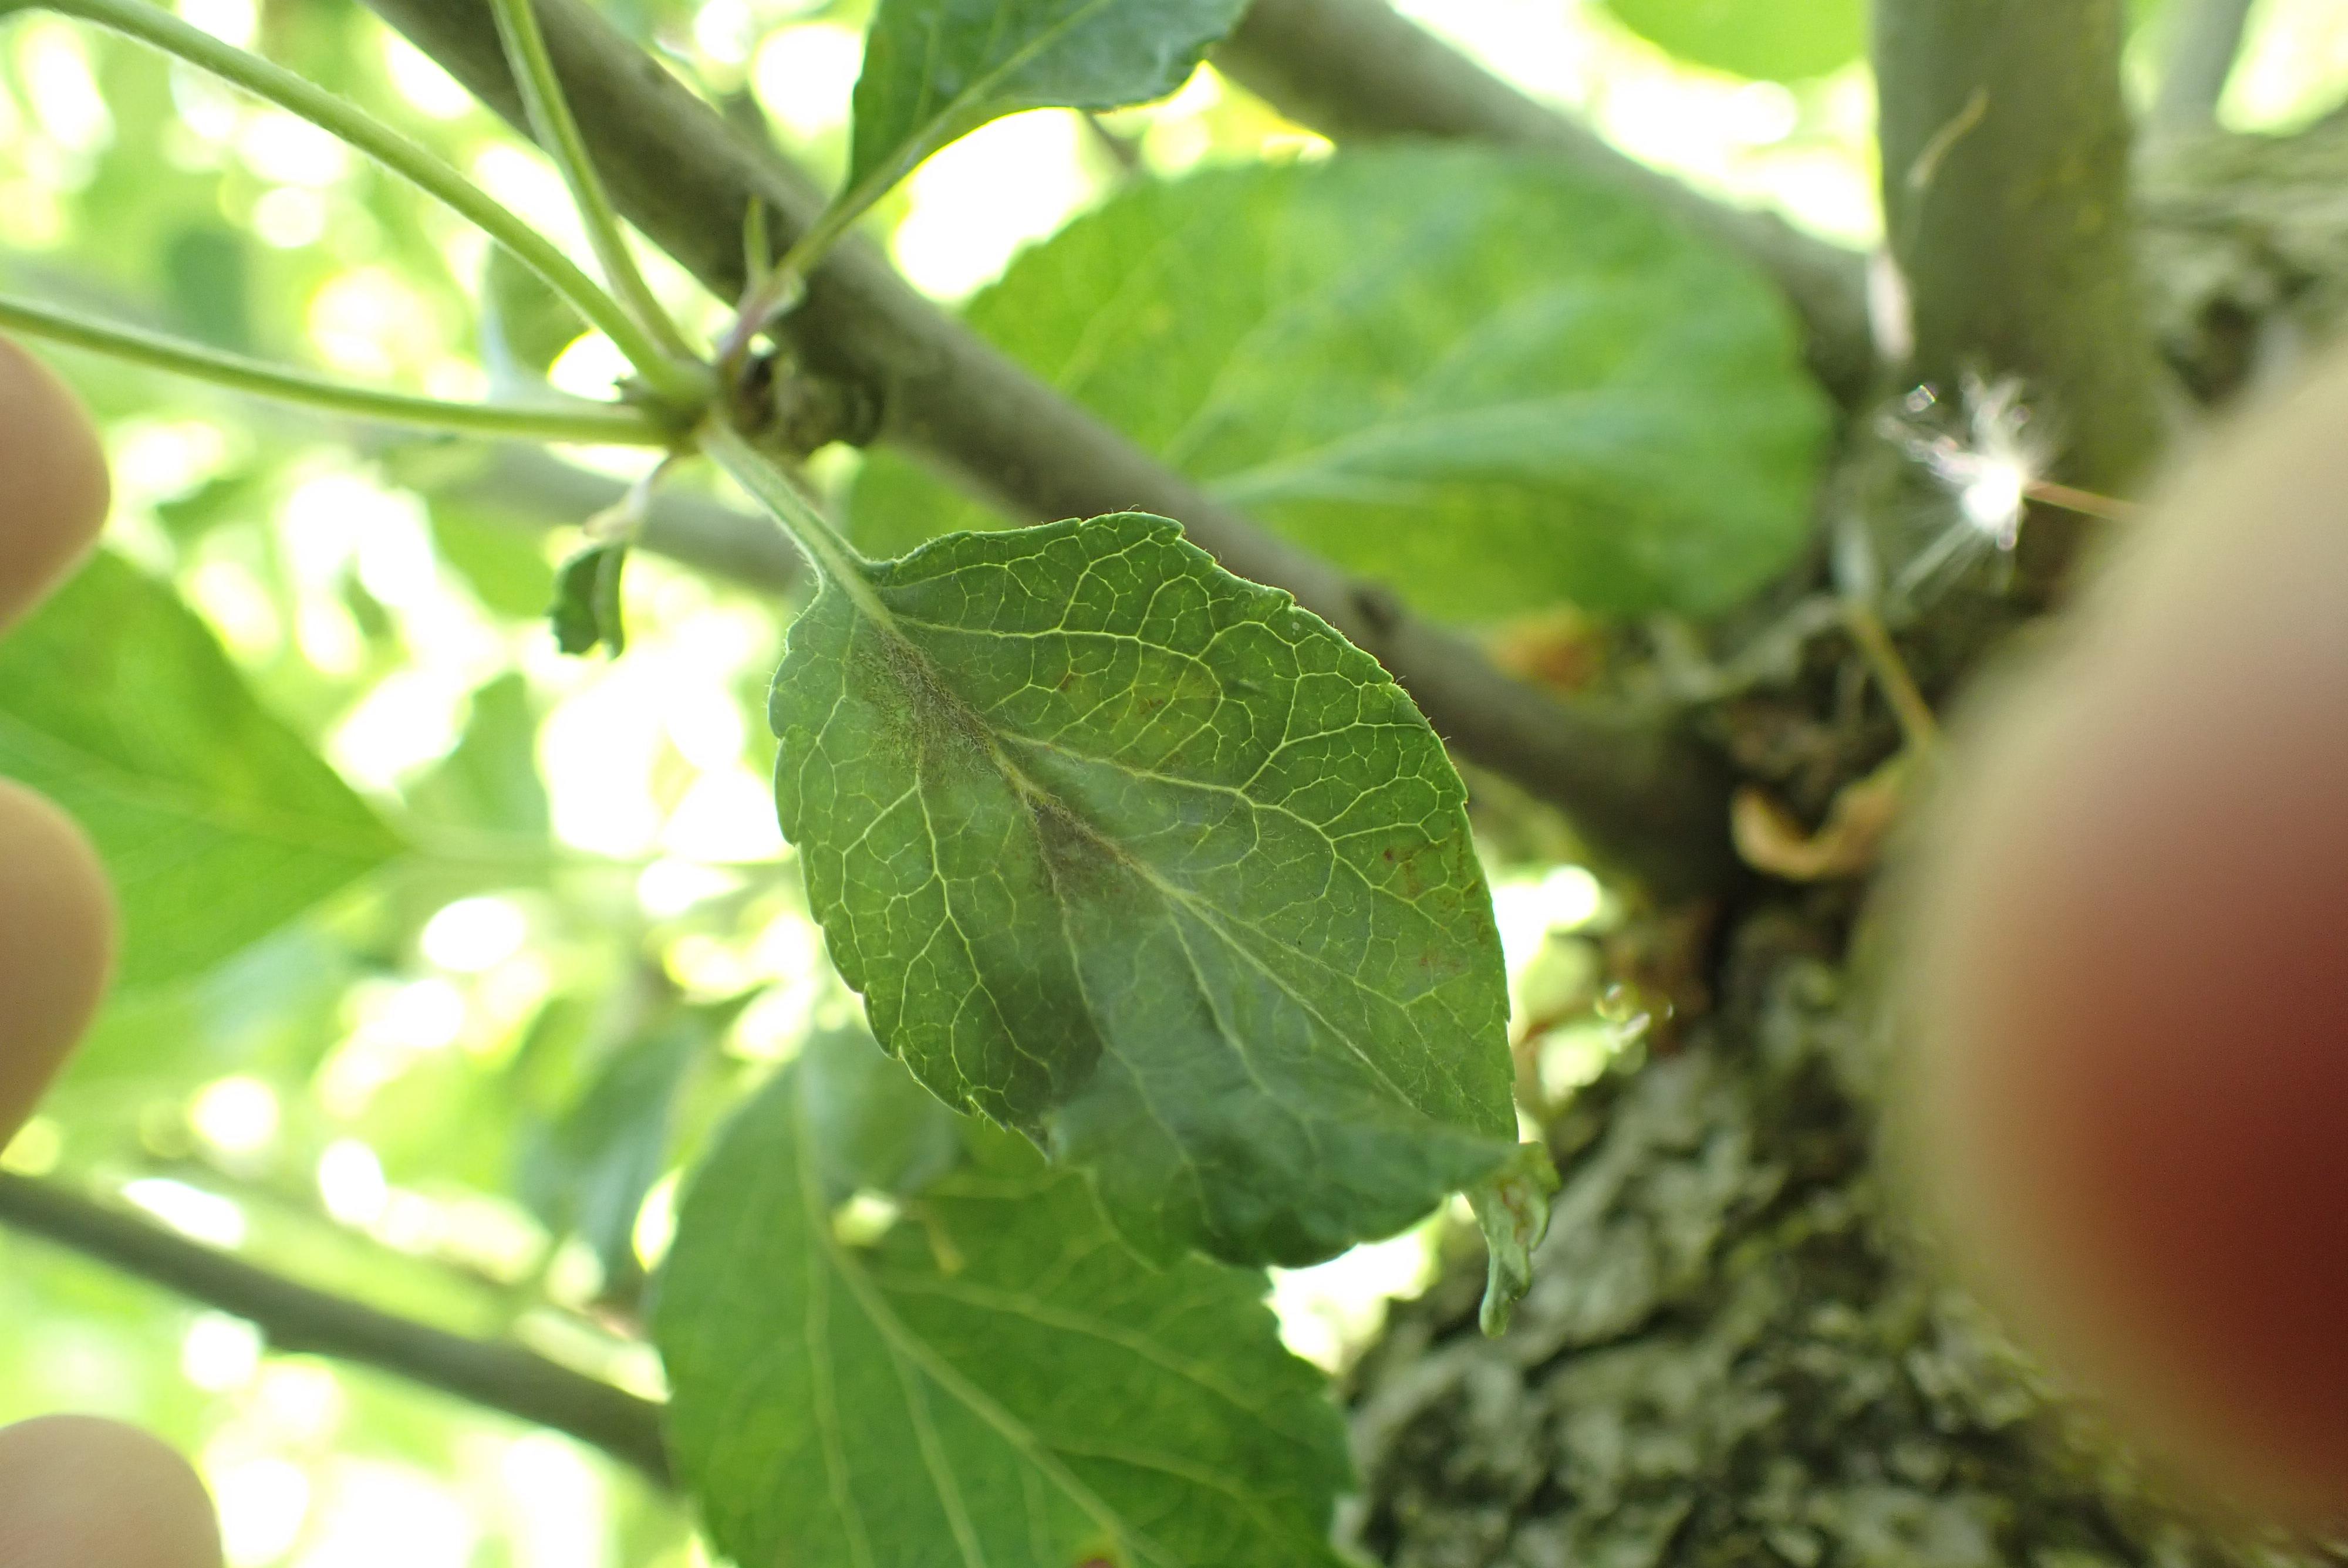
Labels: scab